Vendo

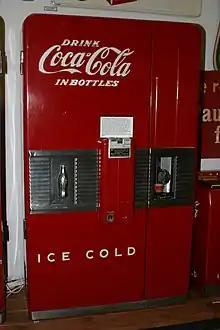
The 1948 Coca-Cola "Vendo Decapper" used 17 steps to dispense bottle, remove cap and pour into cup, eliminating the need for customers to dispose of bottles.

After the war, the Vendo company began expanding globally. By 1956, vending machines were being shipped internationally to 20 different countries. At the same time, Vendo began experimenting with new ideas. Vending machines that dispensed varieties of goods were manufactured and distributed and existing beverage vending machines were given a new, sleeker look. It was this time that the company began creating completely automated convenience stores and restaurants as well as drive-in refreshment stations. In 1956, Vendo merged with its primary rival, Vendorlator. It became a major supplier for the entire soft-drink industry and, for a brief period, the company went public. The company's expansion continued into the 1970s as the company expanded its international market and began manufacturing the world's first canned beverage dispensing machine.